Answer in natural language. Considering the relative positions, is advanced coding ai (marked C) above or below advanced coding ai (marked A)? Choose between the following options: below or above
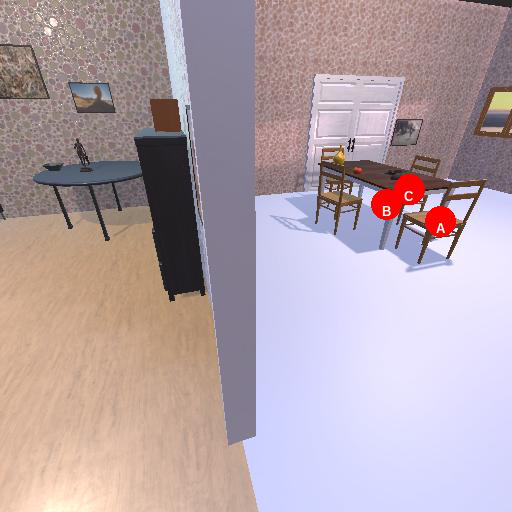
<answer>above</answer>